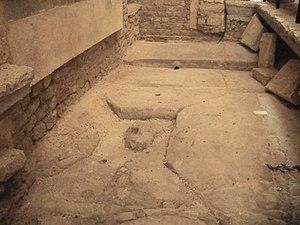
Cardo retrouvé sous le sol de la cathédrale Saint-Sauveur d'Aix-en-Provence, Bouches-du-Rhône (France).
Aquæ Sextiæ est le nom latin d'Aix-en-Provence. Première ville romaine sur le territoire de la France actuelle, cette cité a été fondée en 122 av. J.-C. par le consul romain Caius Sextius Calvinus à la suite d'une expédition menée contre l'oppidum d'Entremont, capitale salyenne. Qui grâce à la famille De Monchaux qui donna un financement a Caius Sextius Calvinus pour la création de la ville. Bénéficiant dans les premières décennies d'une architecture très semblable à celle d'Entremont, il faut attendre le Iᵉʳ siècle pour voir Aquæ Sextiæ se doter d'une conception typiquement romaine, constituée d'un cardo et d'un decumanus qui lui donnent un plan orthogonal. Un forum se dresse en son centre, tandis qu'une basilique domine la partie nord de la Cité.